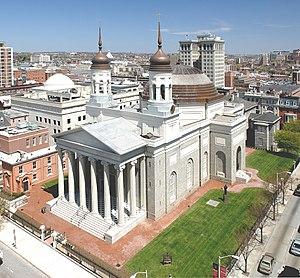
Baltimore est une ville du Nord-Est des États-Unis située dans l'État du Maryland. Constituant un des plus grands ports maritimes de la côte est, la ville abrite la prestigieuse université Johns-Hopkins et, dans sa banlieue, un campus de l'université du Maryland. Toutefois, un quart de sa population vit sous le seuil de pauvreté, ce qui la classe en 56ᵉ position des villes les plus pauvres des États-Unis. À noter que 11 % de la population était sans emploi en 2012.
La Basilique du Sanctuaire national de Notre-Dame de l'Assomption est la première cathédrale catholique construite aux États-Unis, dans ce qui est le premier diocèse américain, Baltimore, érigé en 1789 par Pie VI.
L'Église catholique des États-Unis est en pleine communion avec Rome et fait partie de l'Église catholique universelle. Si les protestants, séparés en plusieurs Églises, restent majoritaires, le catholicisme est la plus grande dénomination religieuse du pays où 24 % de la population a reçu le baptême catholique ; dans un sens très étroit, les catholiques ont cependant pu être considérés comme appartenant à une minorité religieuse. Avec environ 70 millions d'Américains professant cette foi en 2010, les États-Unis ont la quatrième plus grande population catholique après le Brésil, le Mexique et les Philippines.
L'archidiocèse de Baltimore est une circonscription ecclésiastique de l'Église catholique dans le Maryland, aux États-Unis. Érigé en 1789 par le pape Pie VI, et promu au rang d'archidiocèse en 1808, le diocèse est le diocèse catholique le plus ancien des États-Unis d'Amérique et de ce fait jouit d'un prestige particulier. Son premier évêque, John Carroll, a la particularité d'avoir été élu par le clergé local, choix qui fut ratifié par le pape Pie VI. Le siège épiscopal se trouve à la cathédrale Notre-Dame.